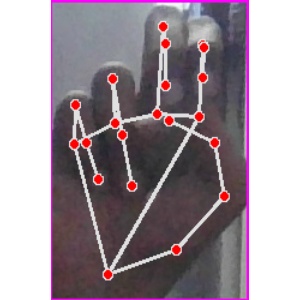
अक्षर: ह